Elhaida Dani

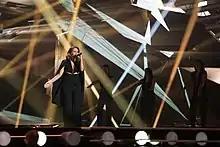
Dani performing at the Eurovision Song Contest 2015 in Vienna, Austria.

In March 2013, Dani successfully auditioned for the first season of The Voice of Italy singing "Mamma Knows Best" for judges Piero Pelù, Raffaella Carrà, Riccardo Cocciante and Noemi and persuaded all four coaches to turn their chairs and chose to compete as one of the members of Team Cocciante. Dani received high scores in the time of her tenure on the show and ultimately won the competition in the final in May 2013 with over 70% of the votes. Later that year, she signed a record contract with the Italian subsidiary label of Universal Music.